Violence in literature

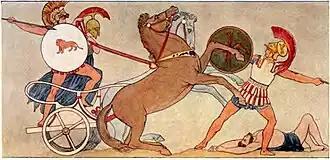
Illustration of the Trojan War from Homer's "Iliad", largely regarded as one of the most violent literary texts

Violence in literature refers to the recurrent use of violence as a storytelling motif in classic and contemporary literature, both fiction and non-fiction. Depending on the nature of the narrative, violence can be represented either through graphic descriptions or psychological and emotional suffering. Historical literary eras have differed in their purposes for employing this thematic element, with some stories using it to symbolize a societal, psychological, or philosophical matter and others for the sole object of entertainment.